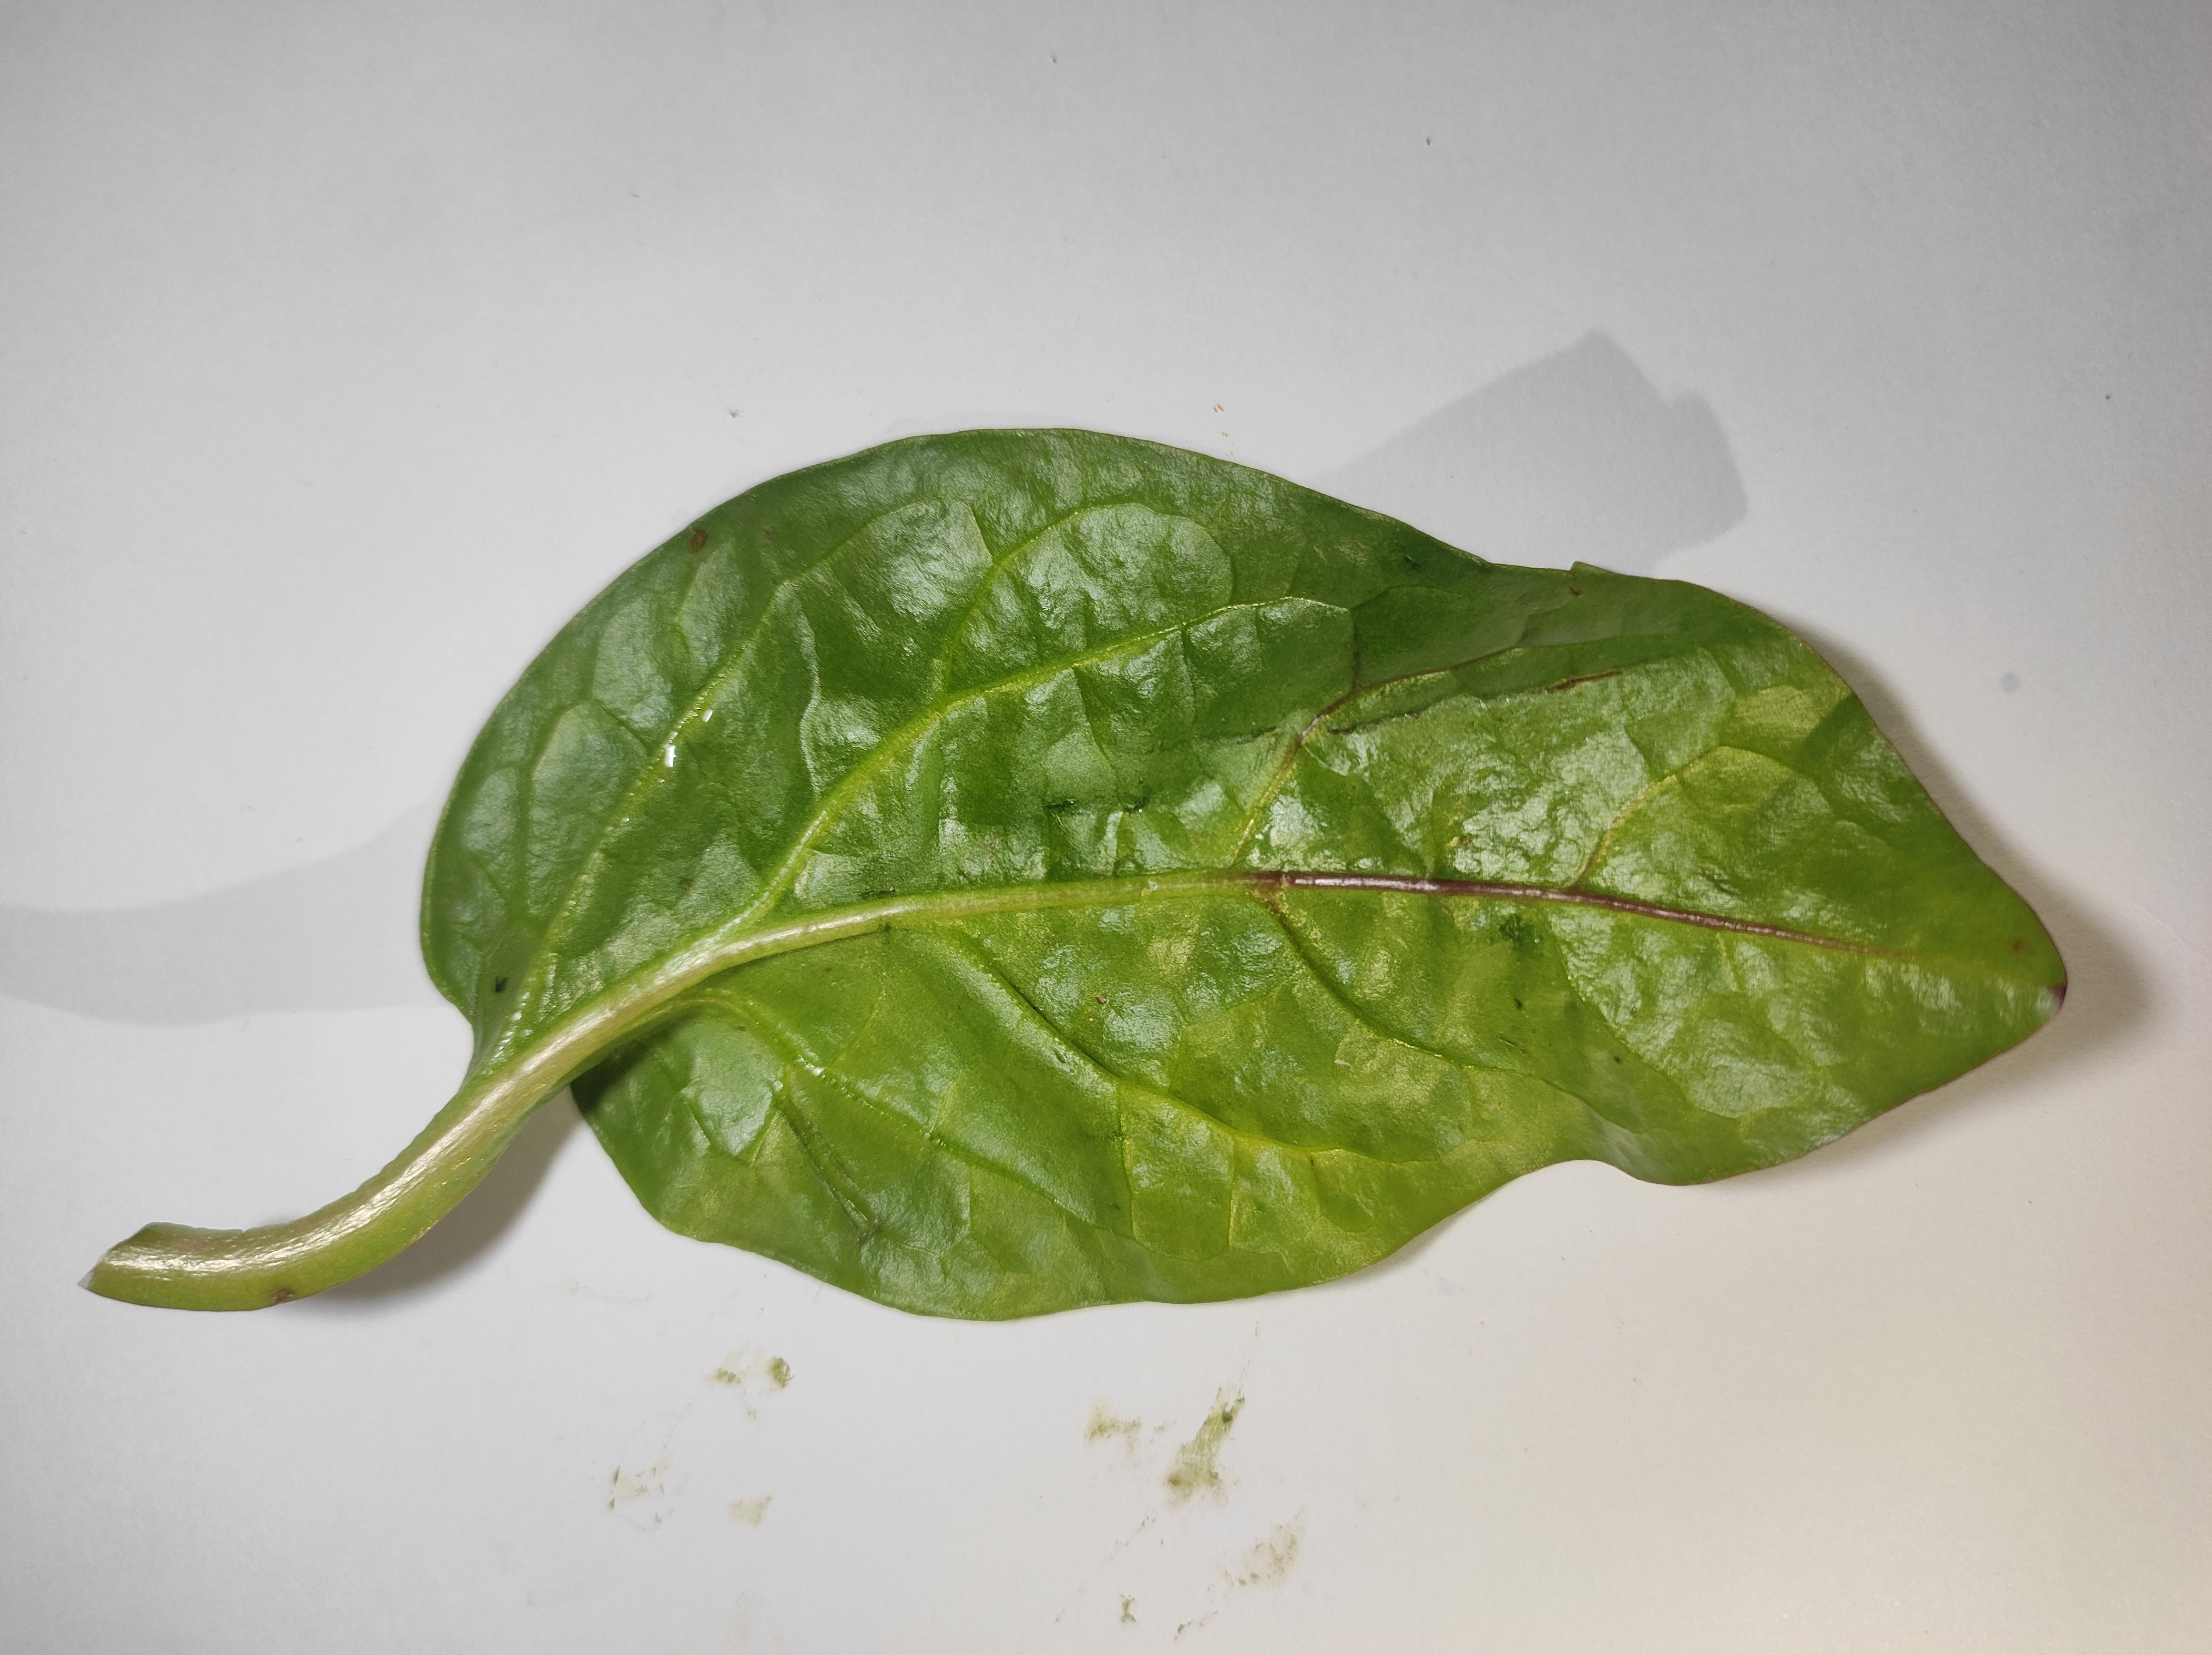
Label: healthy